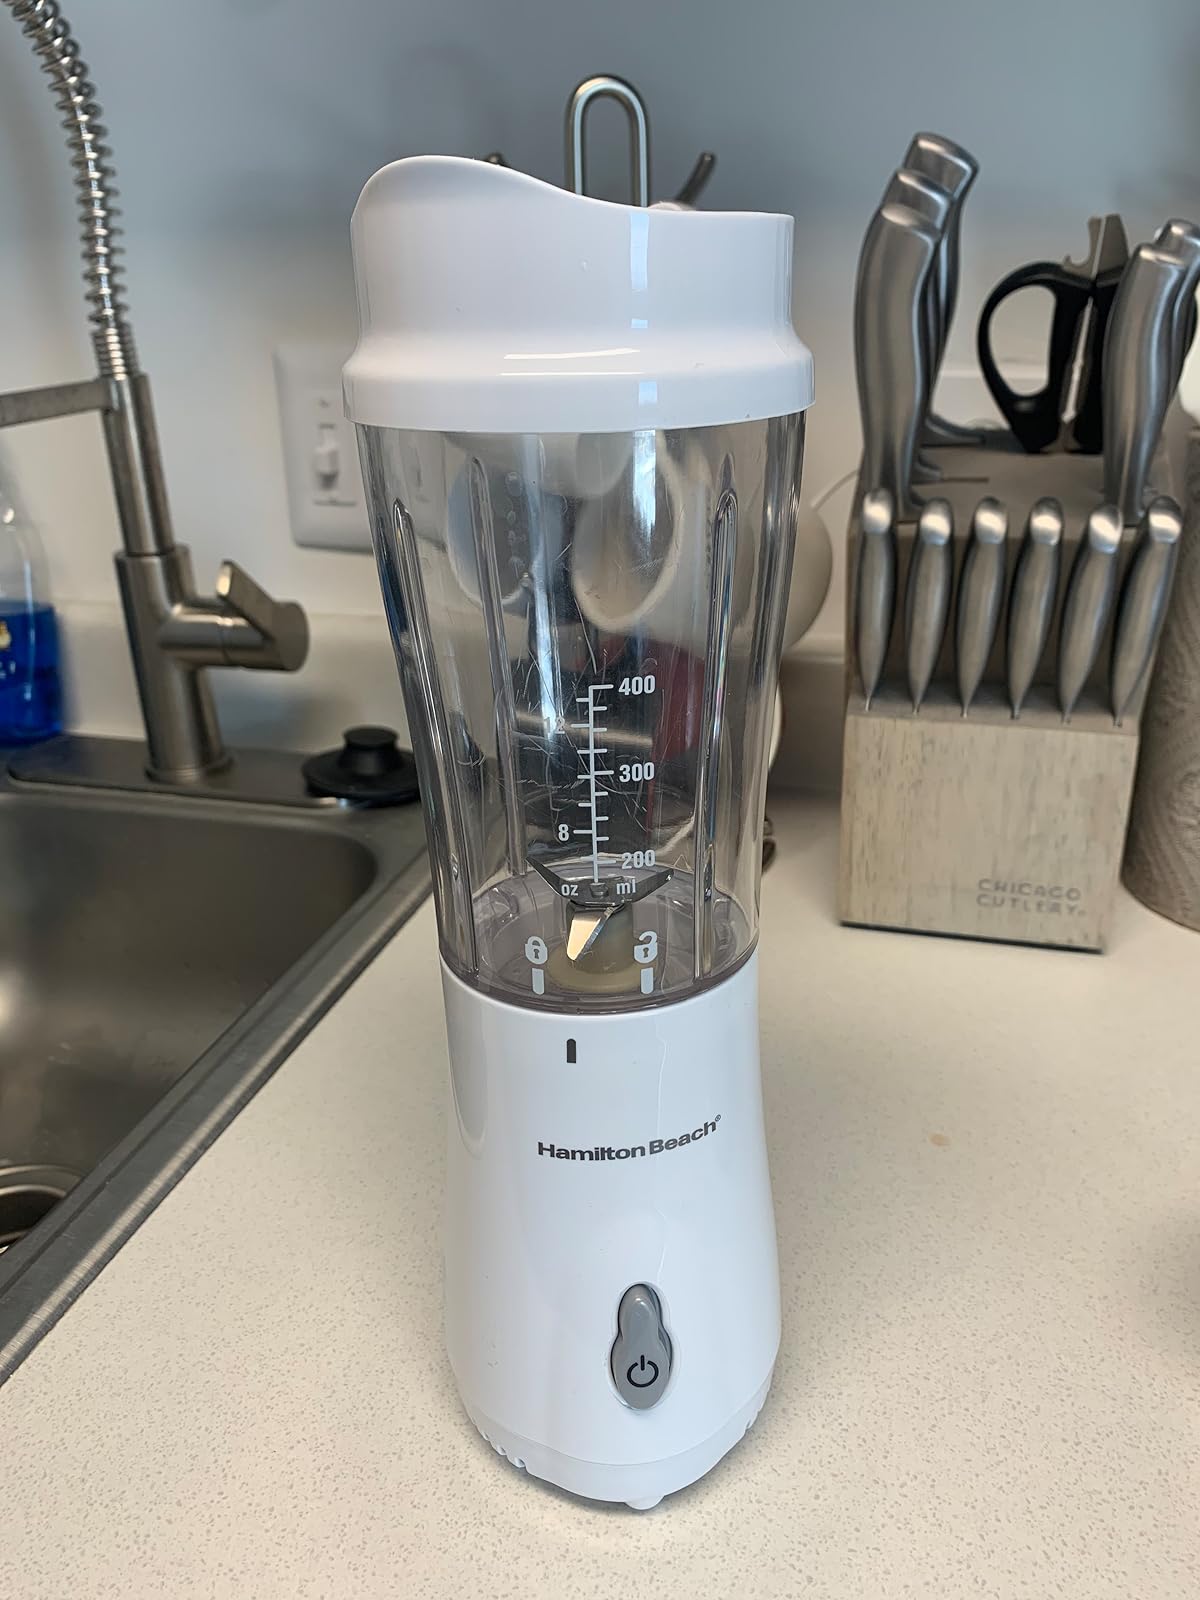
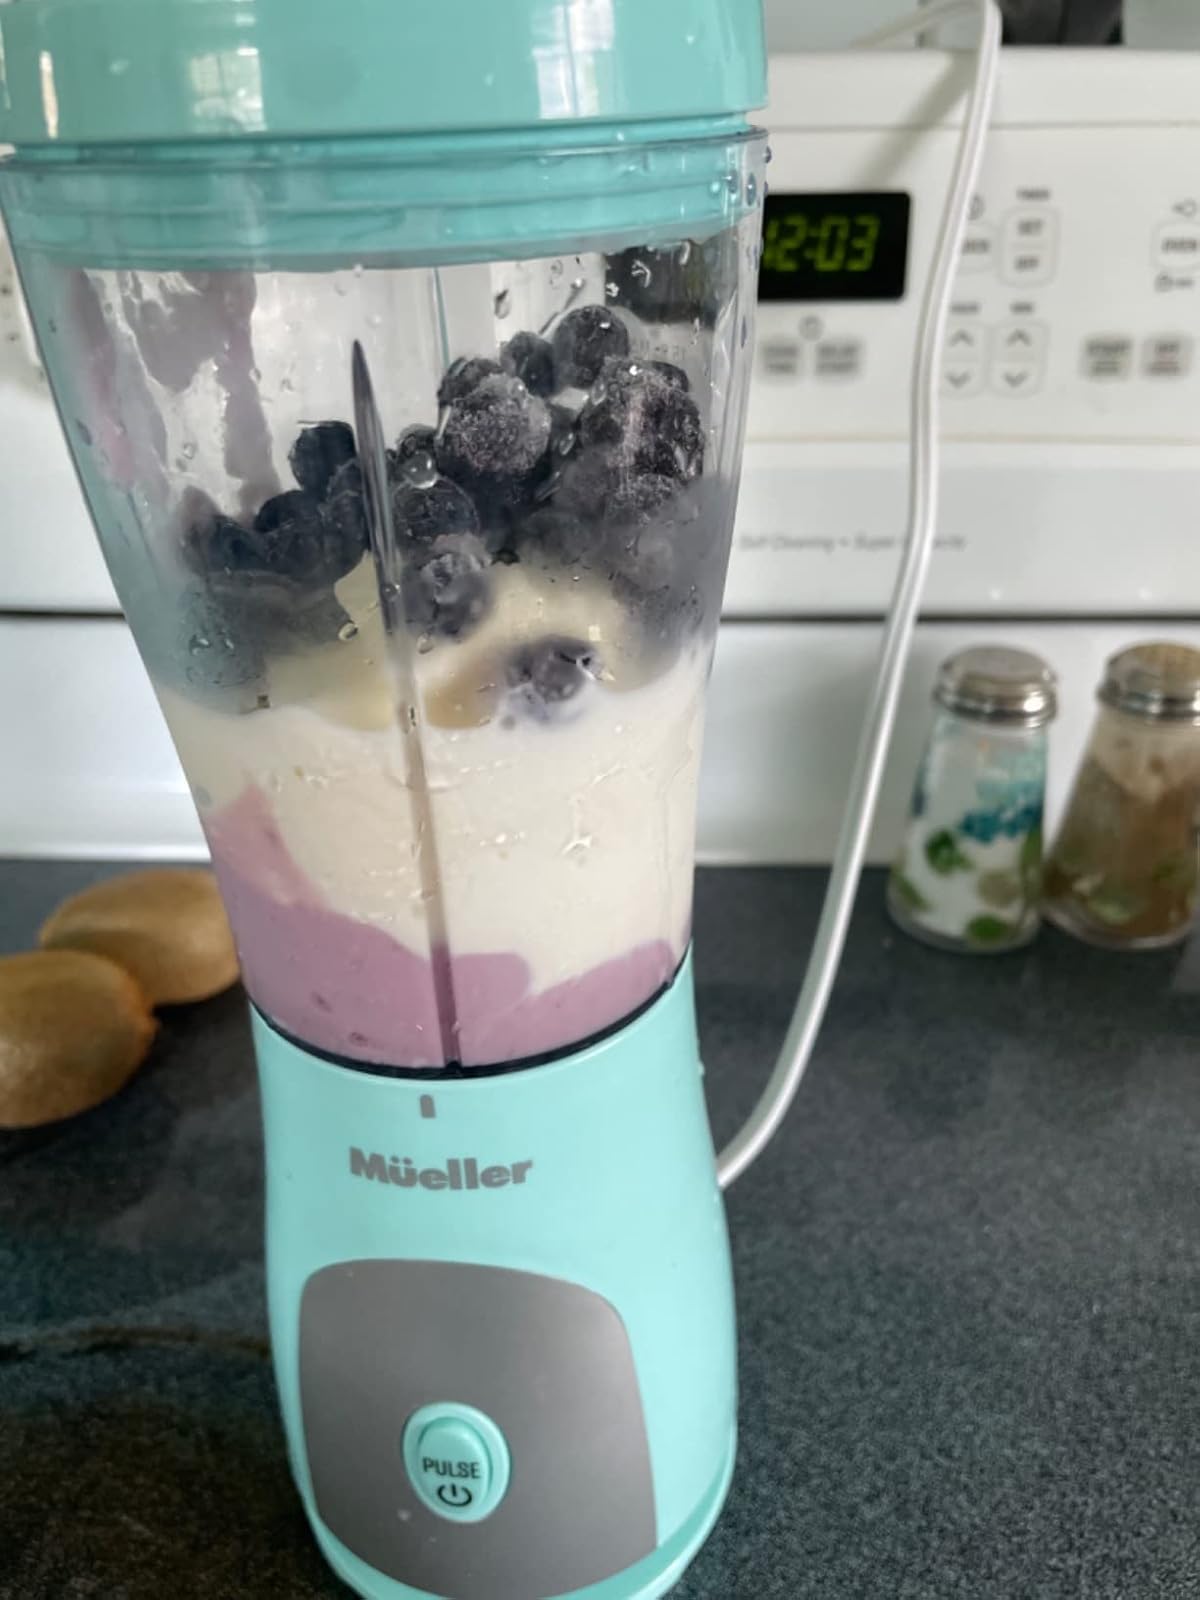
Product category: items_blender
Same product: no